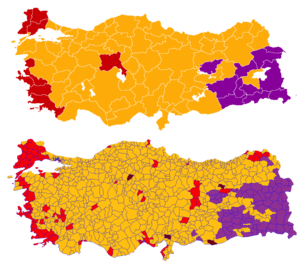
Des élections législatives, ont lieu en Turquie le 24 juin 2018, le même jour qu'une élection présidentielle, dans le cadre des élections générales. Convoquées de manière anticipée, presque un an et demi avant l'échéance normale, le 3 novembre 2019, ces élections marqueront le passage de la Turquie d'un régime parlementaire à un régime présidentiel. Le Parti de la justice et du développement du président en exercice Recep Tayyip Erdoğan, donné comme grand favori du scrutin, perd de peu la majorité absolue des sièges qu'il détenait à lui seul à la Grande Assemblée nationale, mais dispose d'une majorité absolue grâce à son alliance avec le Parti d'action nationaliste.
La vingt-septième législature de la République de Turquie est la composition actuelle de la Grande assemblée nationale de Turquie après les élections législatives anticipées tenues le 24 juin 2018.